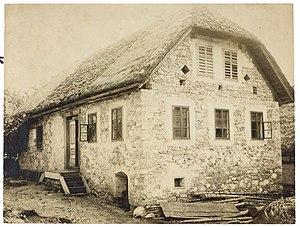
Fran Levstik, né le 28 septembre 1831 à Velike Lašče et mort le 16 novembre 1887 à Ljubljana, est un écrivain, activiste, dramaturge et critique littéraire slovène.